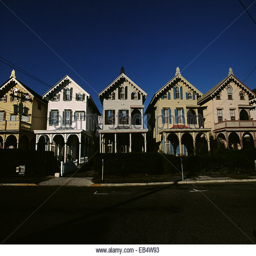
a row of homes line a street